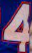
Number: 4